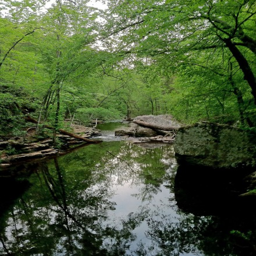
some water , some rocks ... a lot of beauty along the trail .